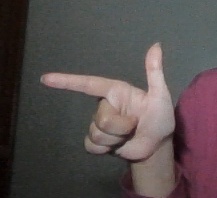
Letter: yaa